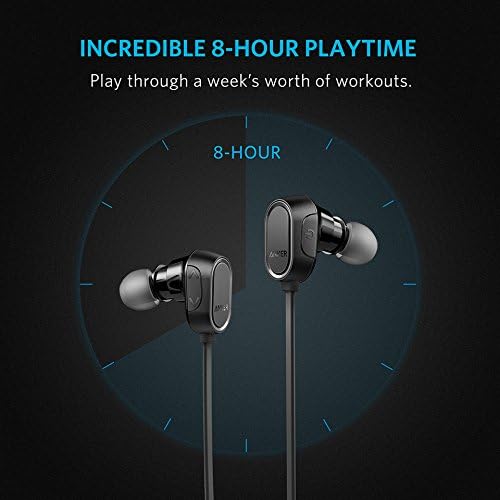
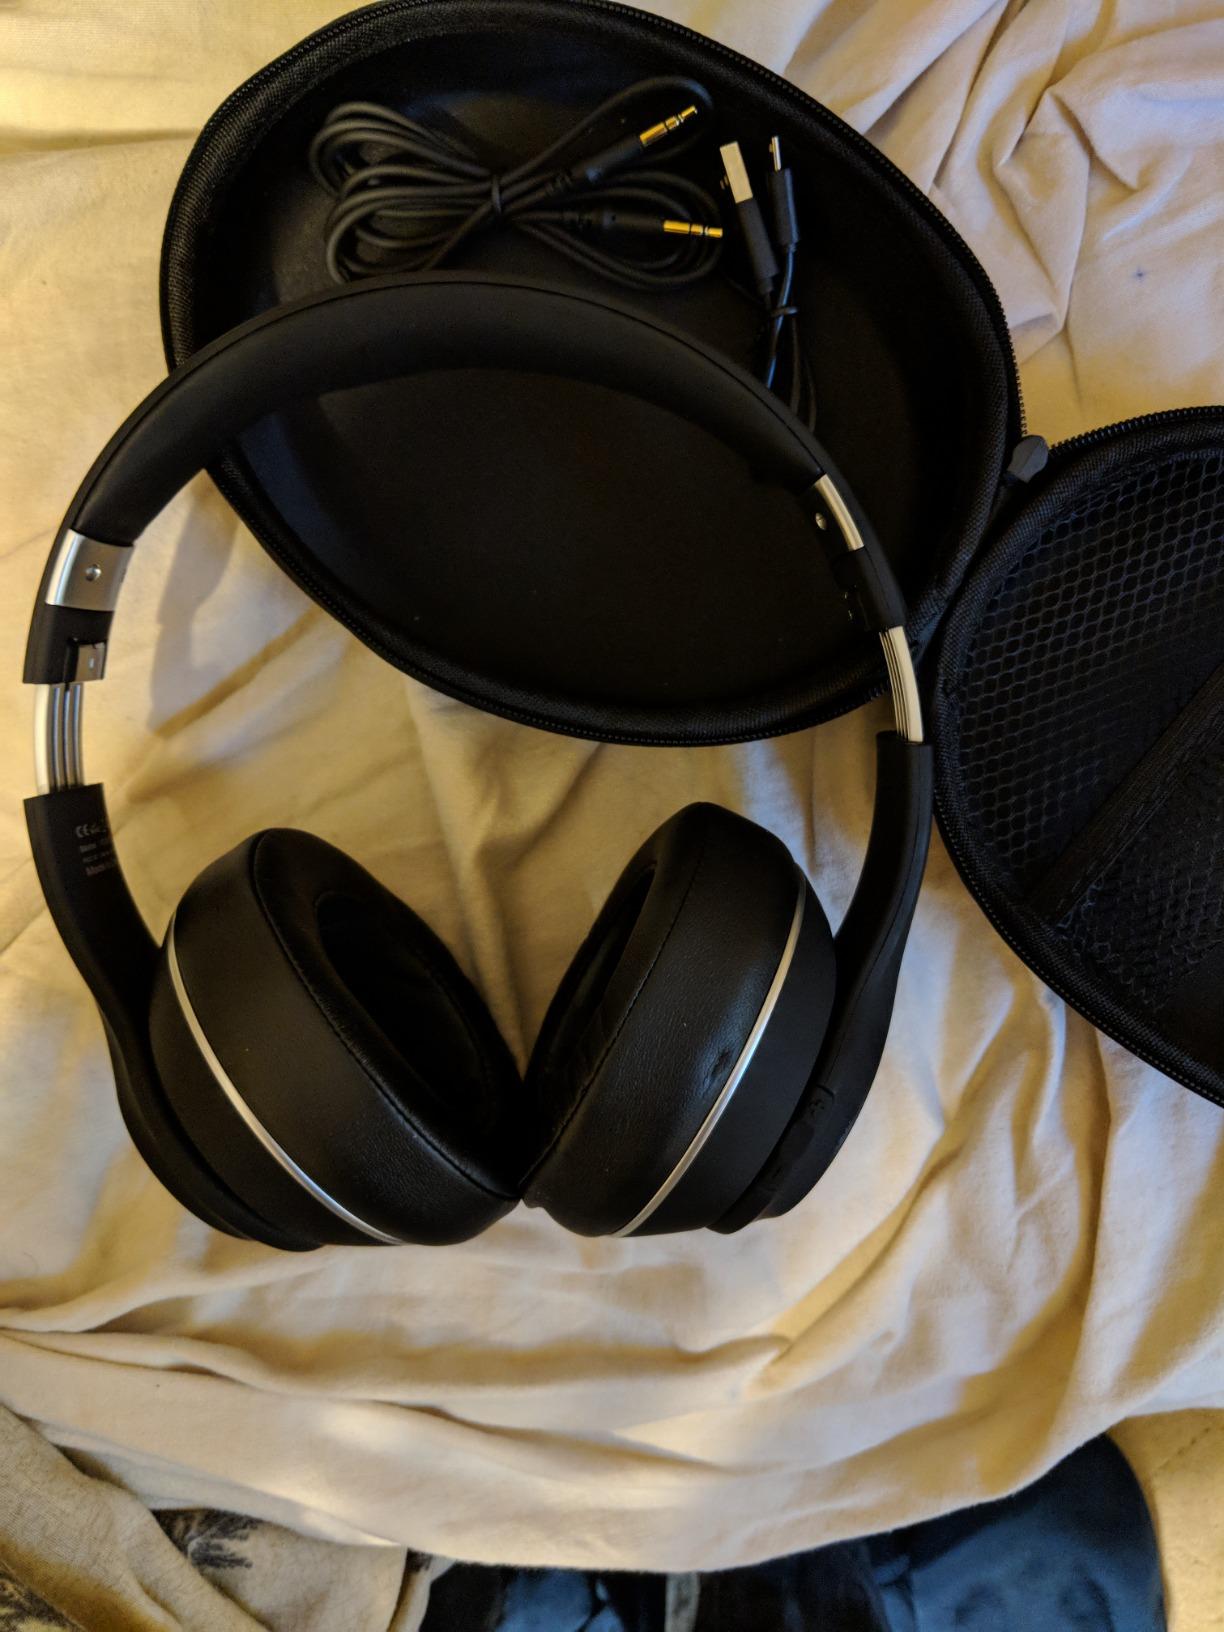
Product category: headphones
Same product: no